Watson-Sawyer House

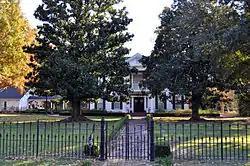

The Watson-Sawyer House is a historic house at 502 E. Parker St. in Hamburg, Arkansas. It was built in 1870 by E.D. Watson, an early settler of Ashley County, and is one of the finest houses in the county. The two-story house was built entirely out of oak, and features a two-story pedimented front portico supported by fluted Doric columns. The pediment is decorated with ribbon-like woodwork, which is repeated on the gable ends of main roof. Each floor on the front facade has a centrally located door with sidelights, flanked by pairs of windows.